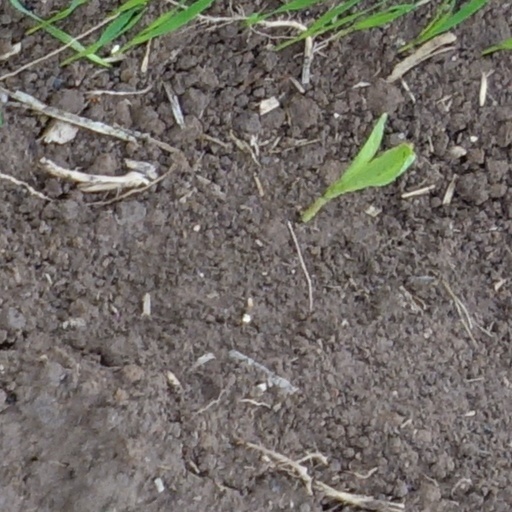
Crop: wheat